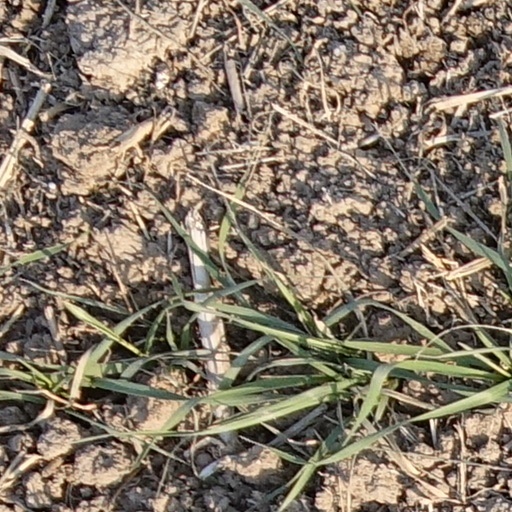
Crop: wheat